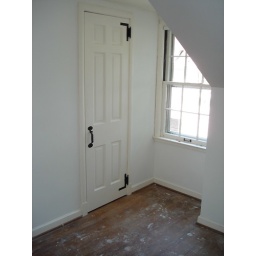
This quant alcove in the master bedroom is a sunny spot. The door leads to a walk in closet.